Apteromantis aptera

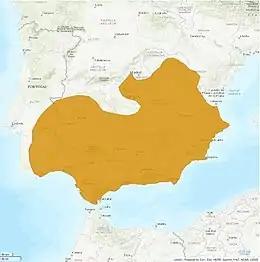
Geographic distribution of the Iberic endemism "Apteromantis aptera" marked on orange.

This species may be brown, grey or green in colour. They can be distinguished from other mantids by the very angular eyes that taper to (upward and outwards facing) points. The nymphs hide low down in grasses and jump with agility, making them difficult to tell apart from small grasshoppers.